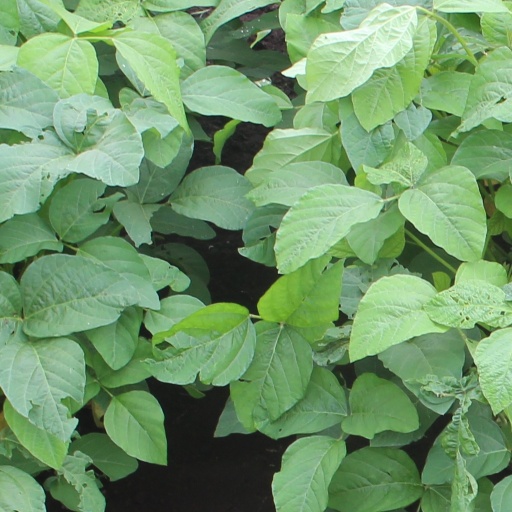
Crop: soybean